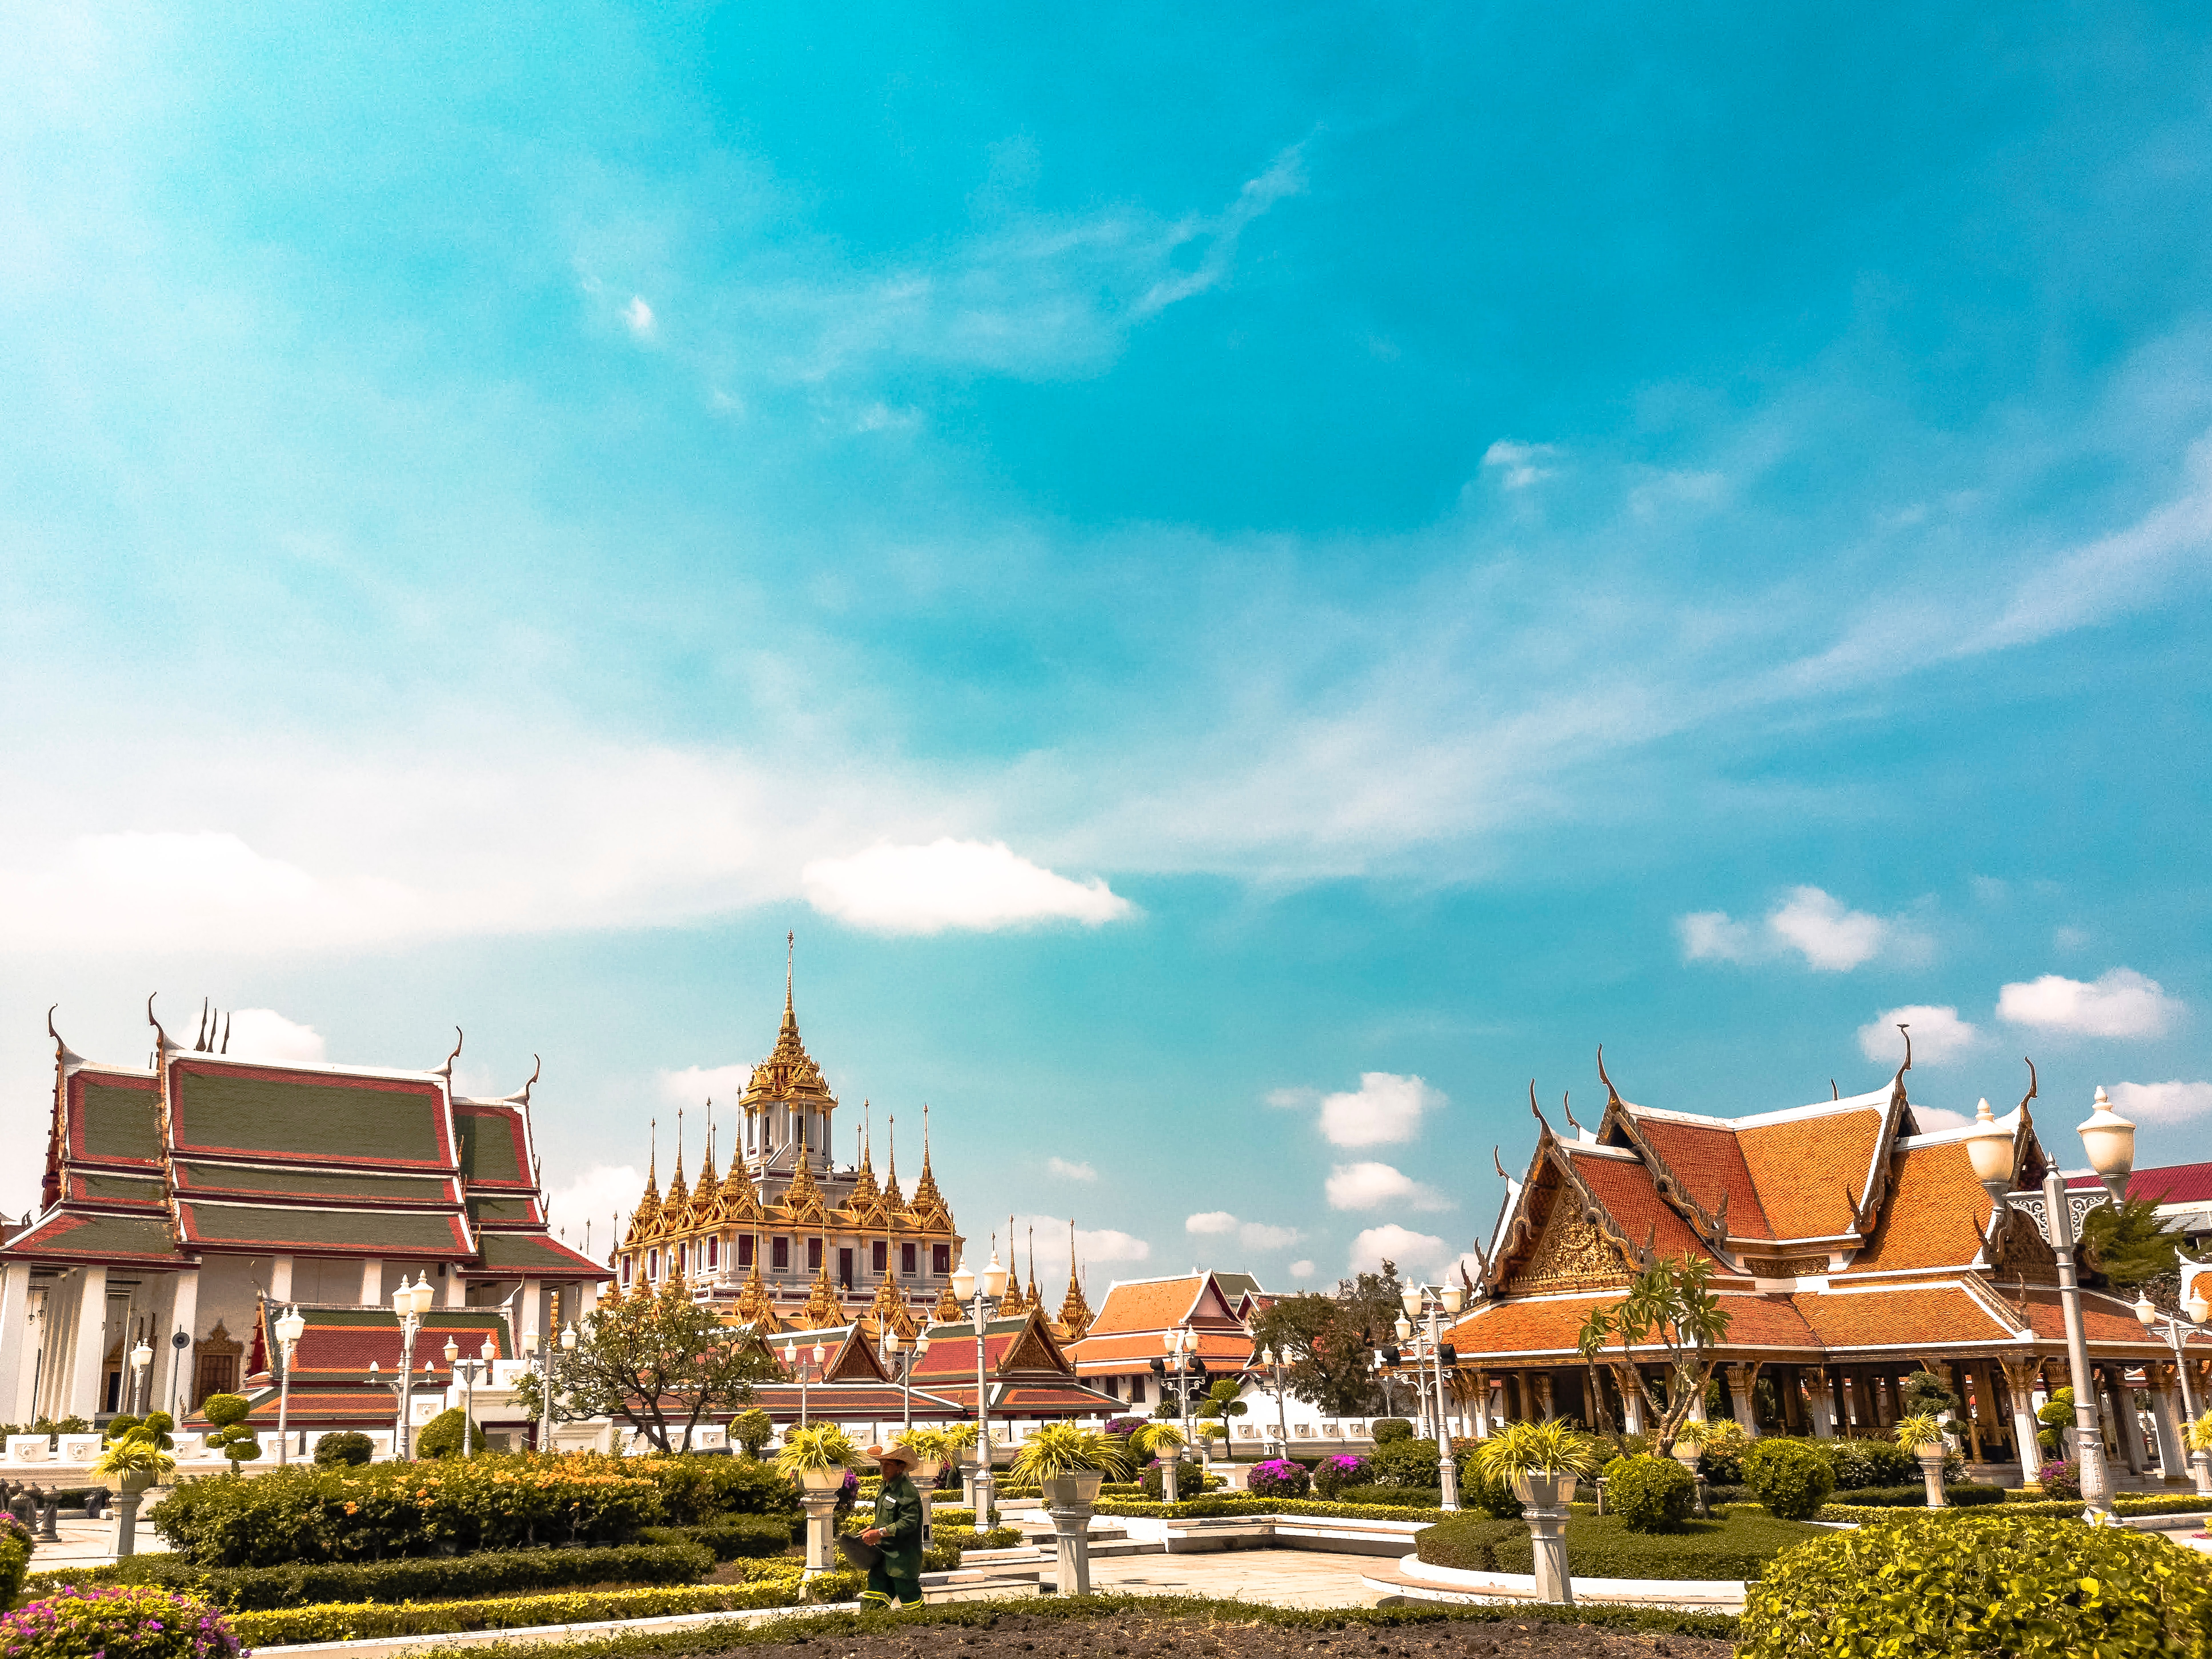
thailand, cloud, sky, building, plant, house, tower, morning, grass, city, tree, horizon, leisure, cumulus, travel, landscape, facade, roof, dusk, cityscape, spire, meteorological phenomenon, evening, steeple, road, place of worship, hill, suburb, ocean, mixed use, historic site, tourism, reflection, coast, street, tourist attraction, stately home, skyline, church, town square, downtown, estate, classical architecture, sea